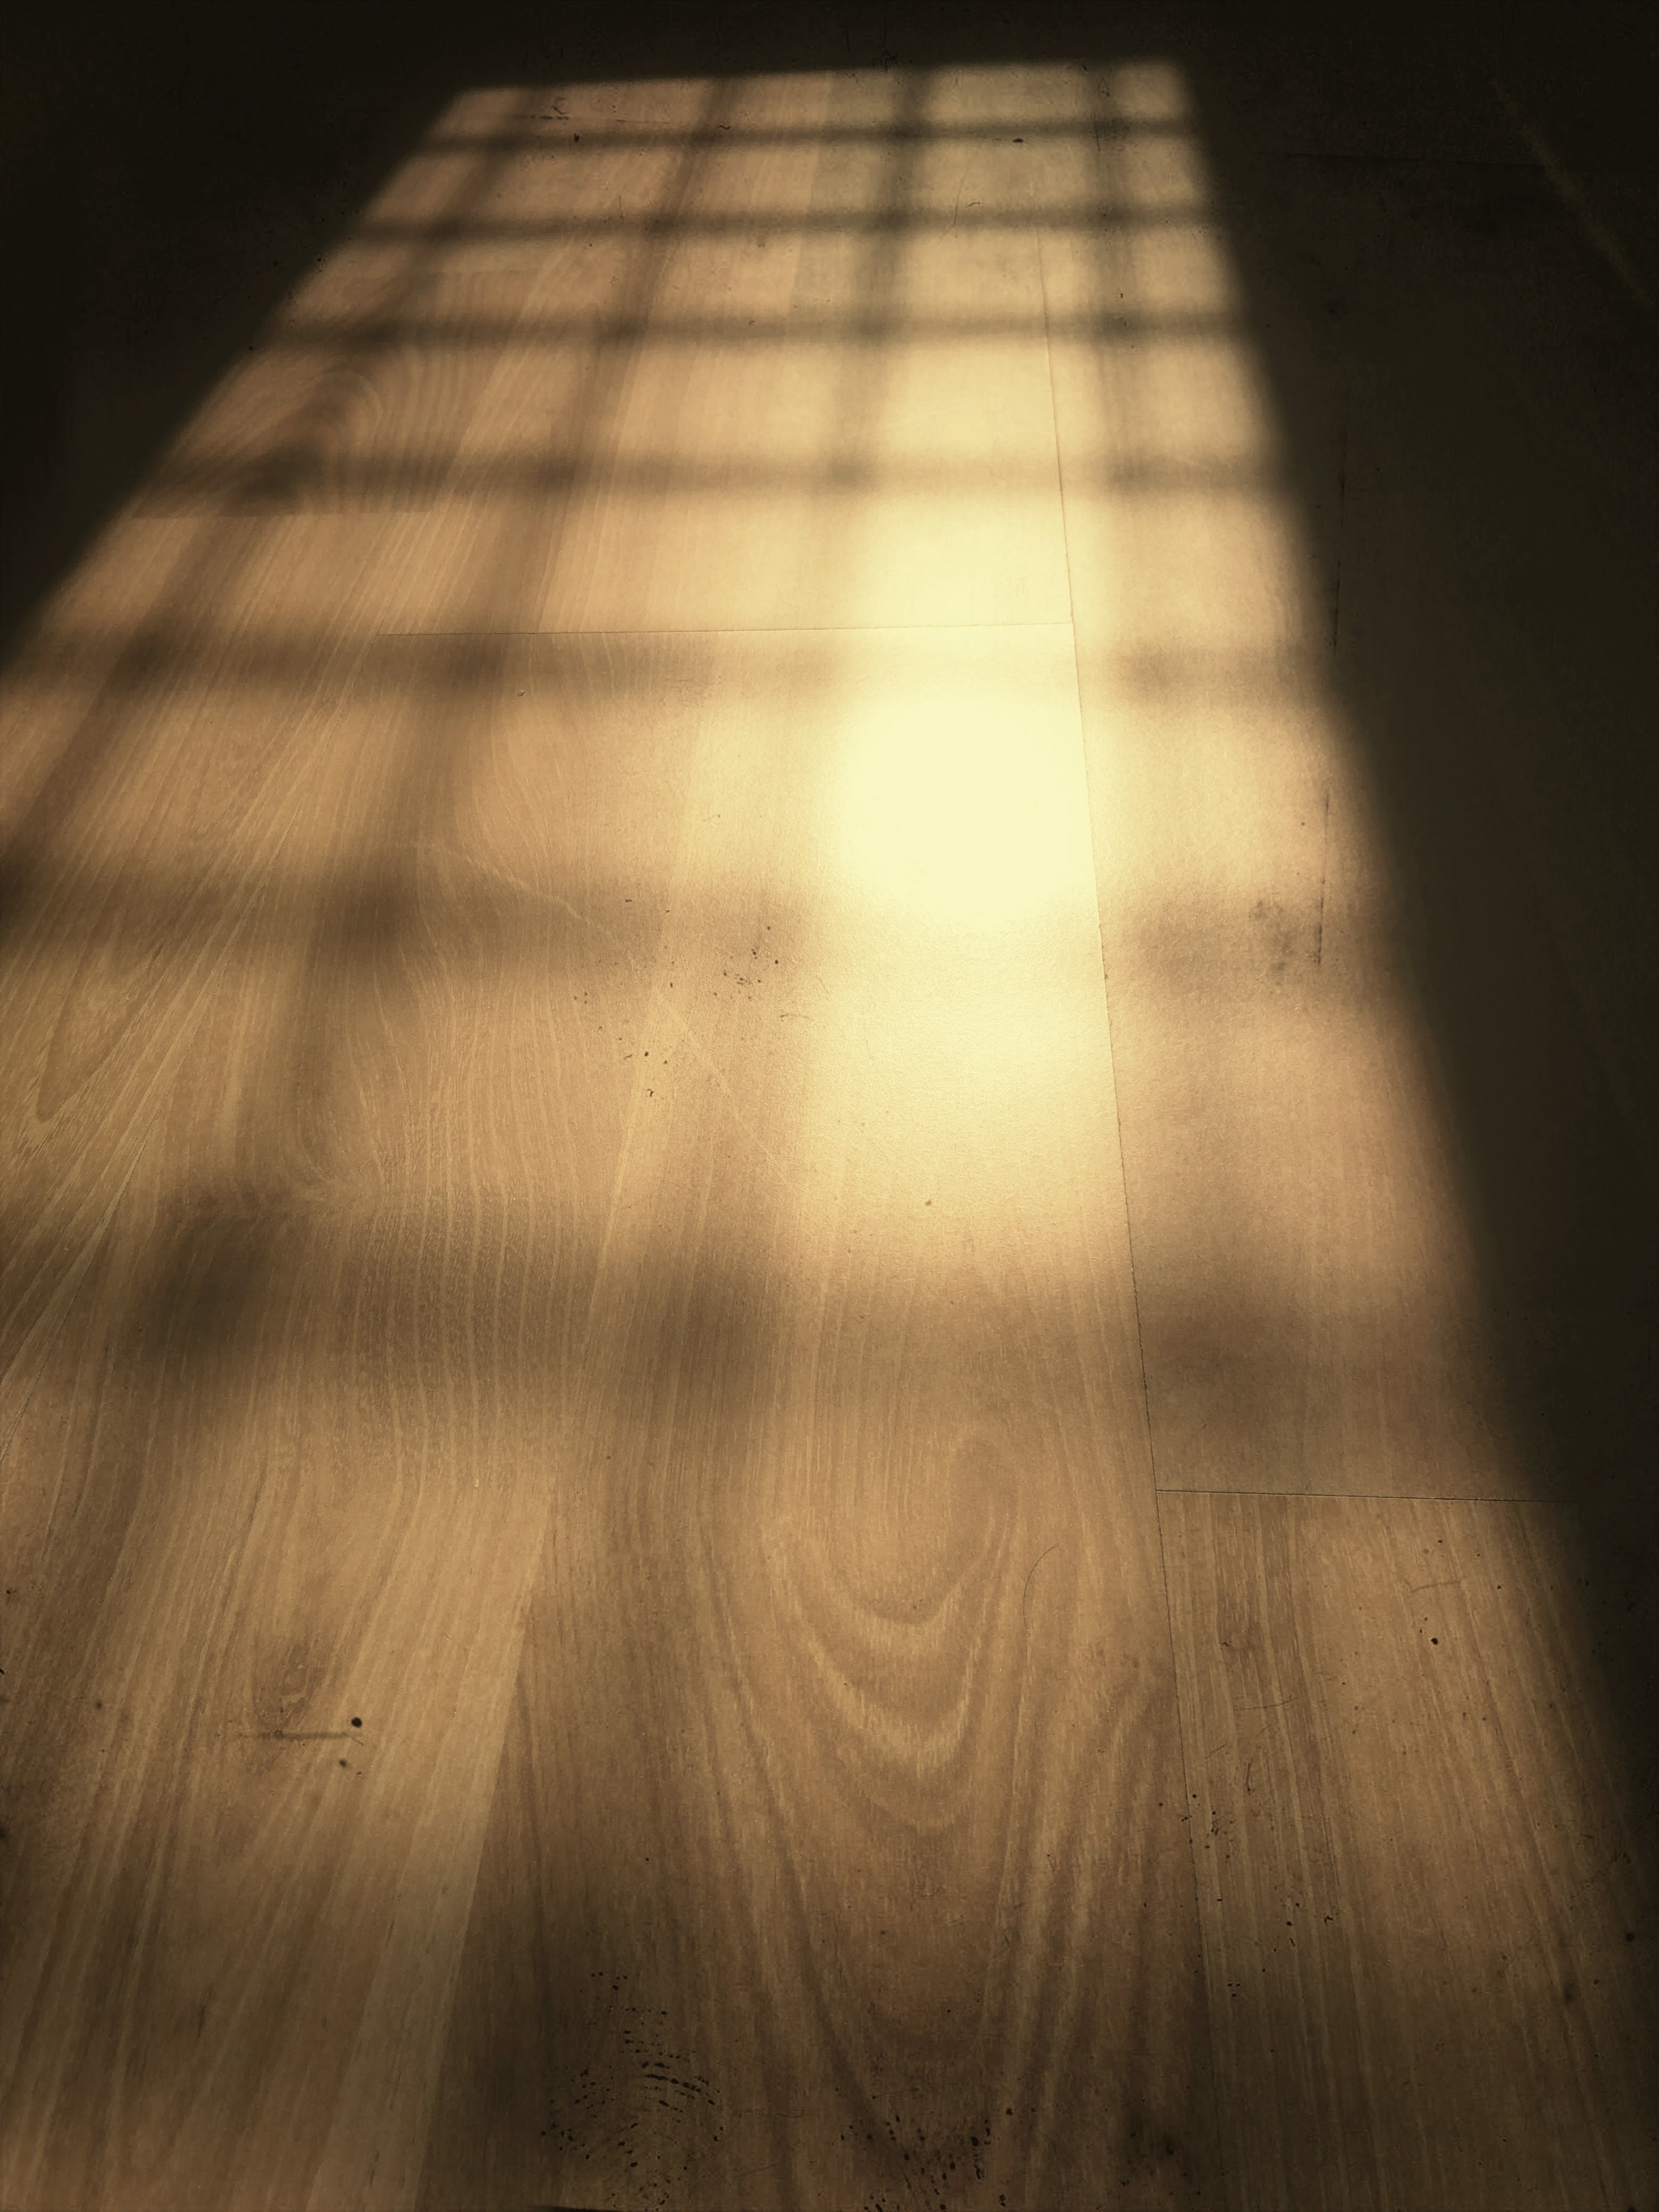
floor, light, flooring, wood, hardwood, shadow, line, lighting, brown, sunlight, Tints and shades, wood flooring, laminate flooring, architecture, wood stain, beige, pattern, tile